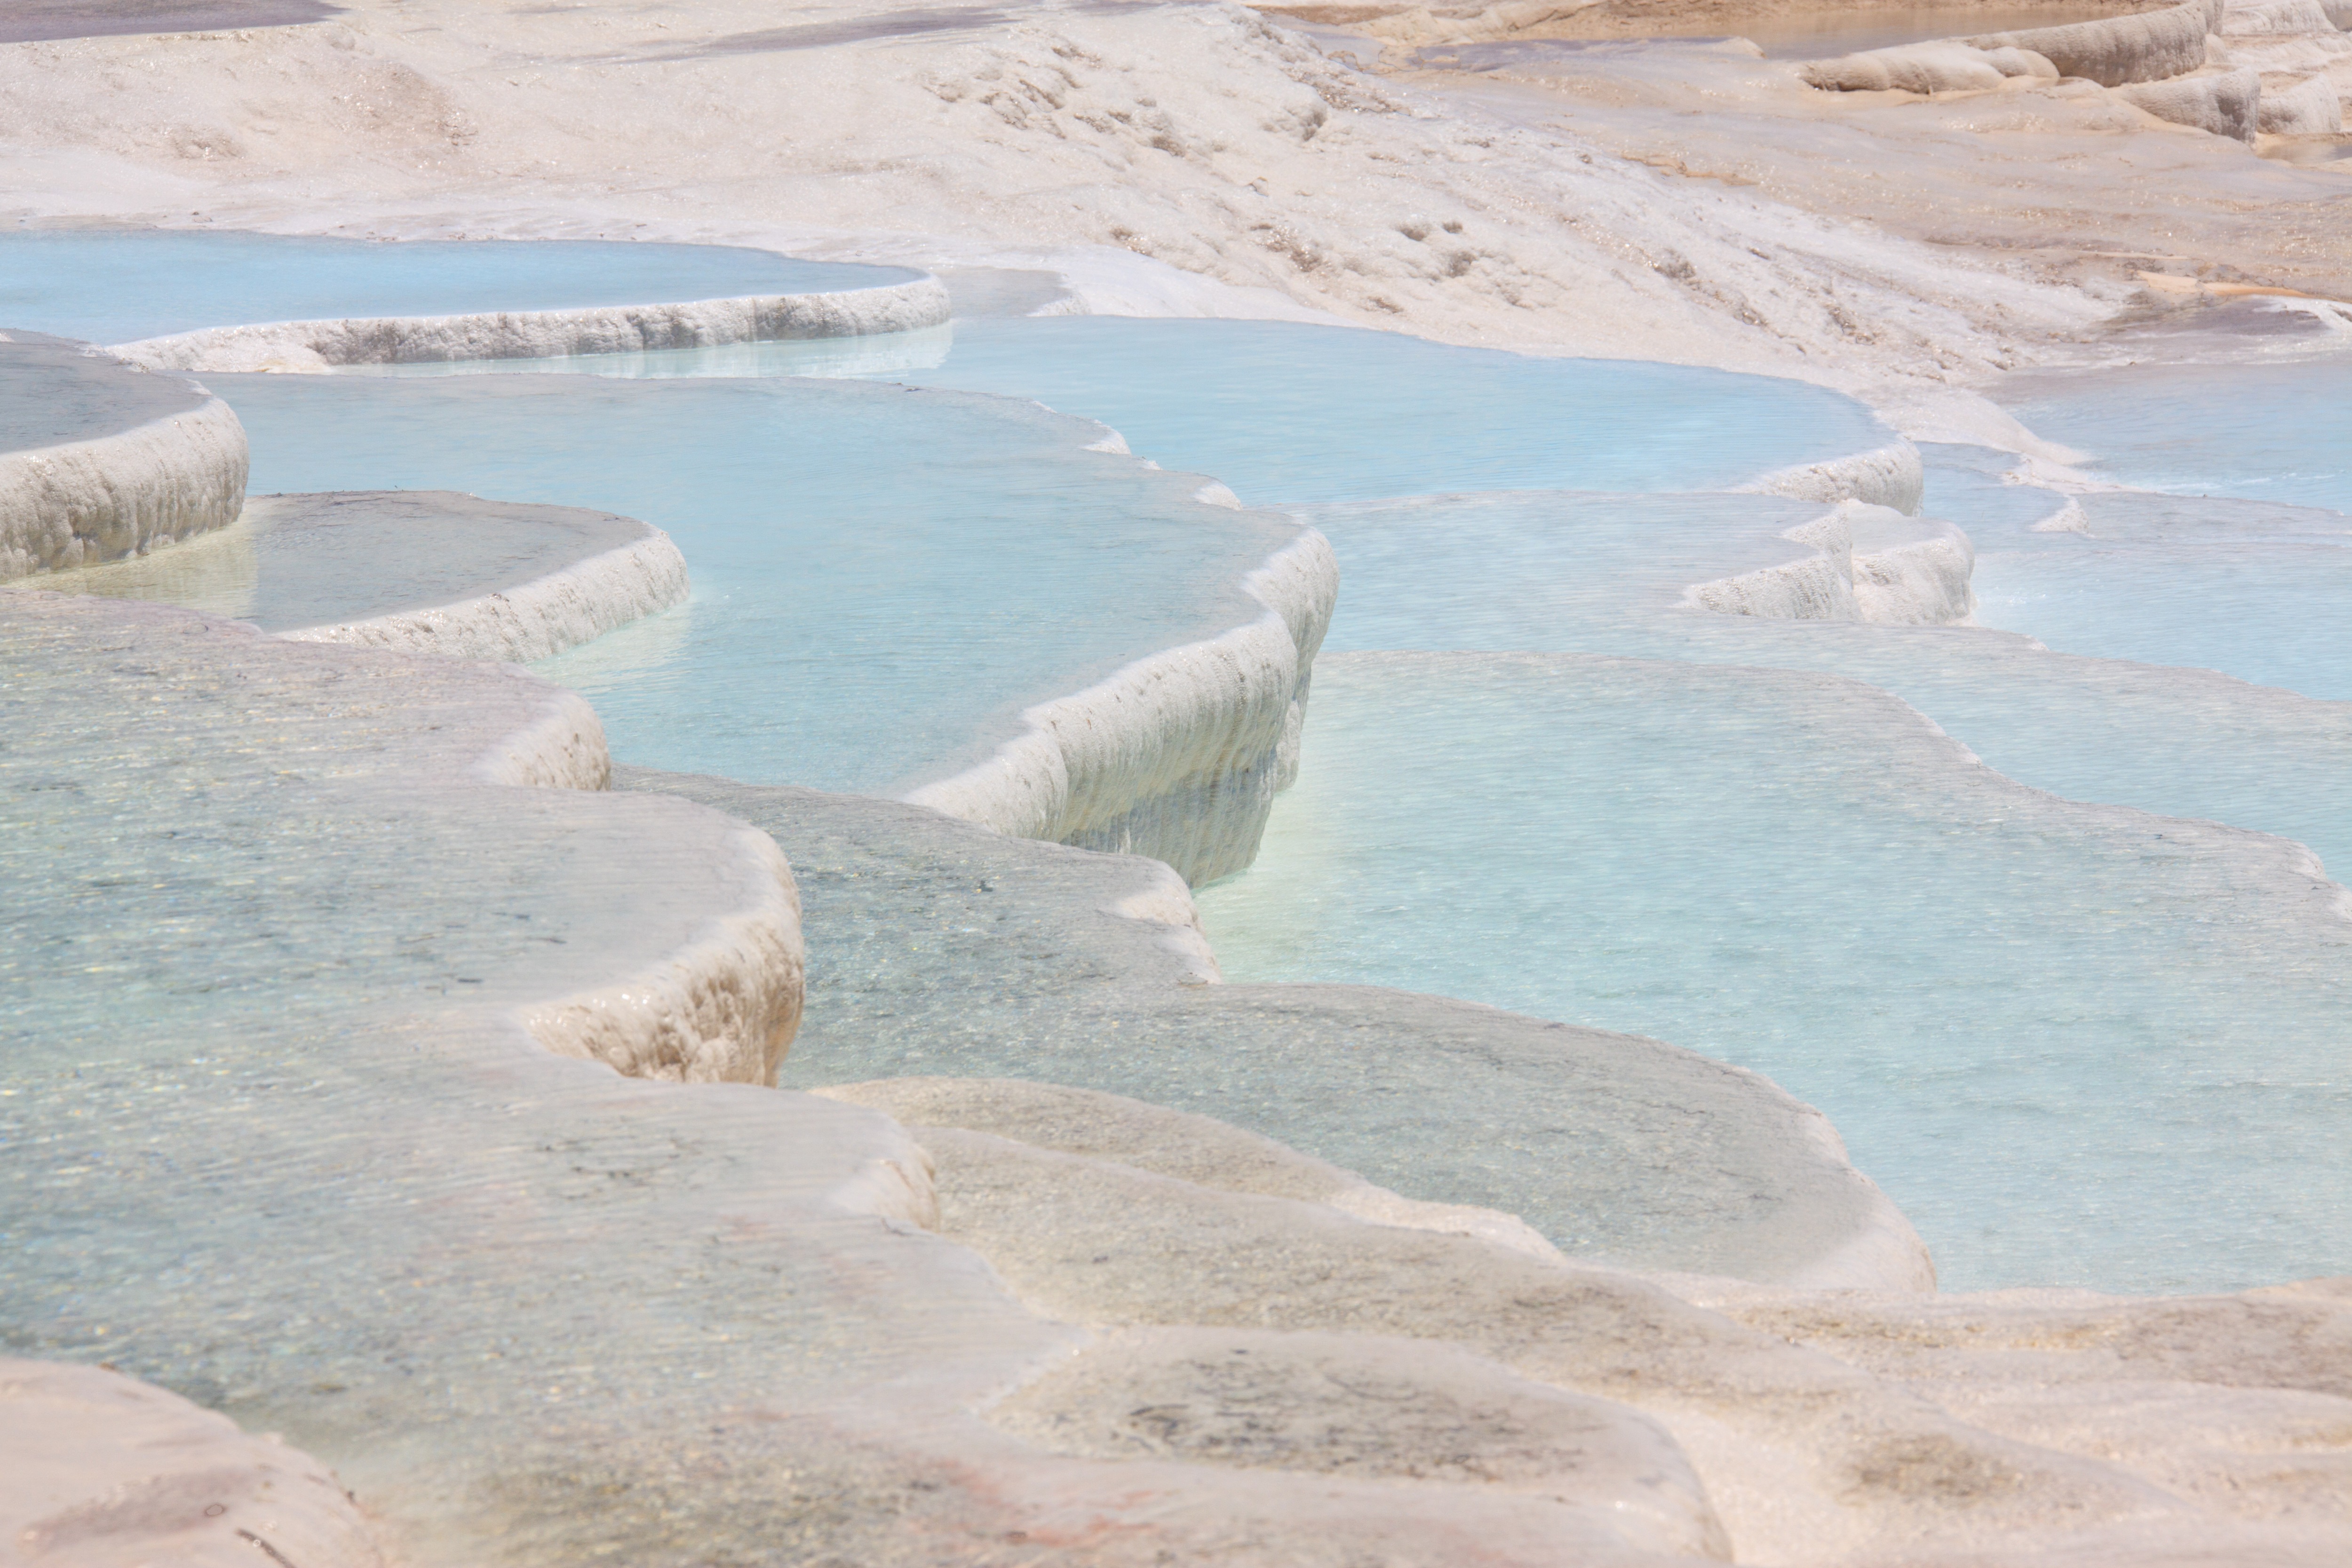
beach, landscape, sea, coast, water, nature, sand, rock, ocean, shore, wave, vacation, pool, ice, natural, lagoon, ancient, landmark, arctic, terrain, terrace, geology, turkey, calcium, limestone, famous, unesco, geological, thermal, mineral, turkish, landform, arctic ocean, natural environment, geographical feature, wind wave